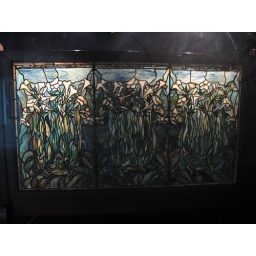
Stained glass windows in the Smith Museum and Dreihaus Gallery at Navy Pier in downtown Chicago.